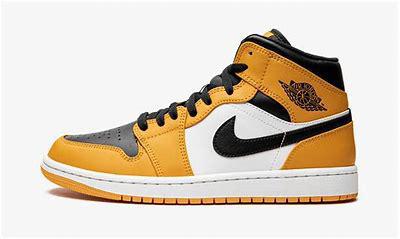
Brand: Nike
Model: 1 Mid